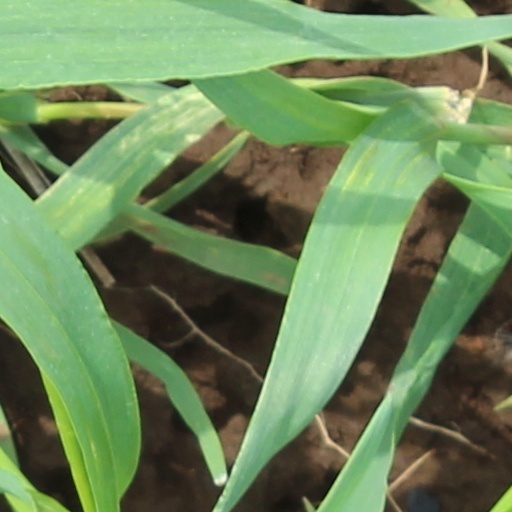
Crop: wheat